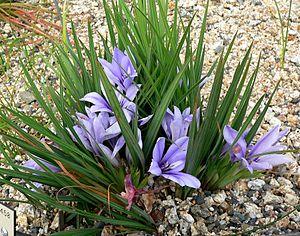
Babiana est un genre de plantes de la famille des Iridaceae originaire d'Afrique.